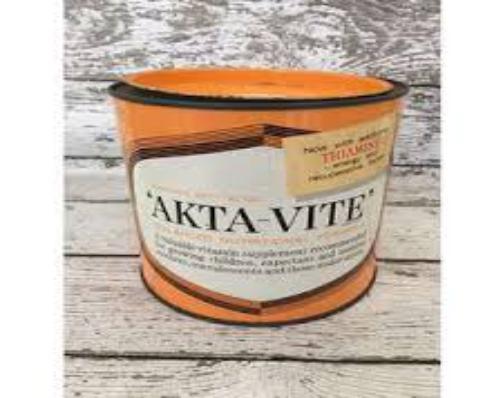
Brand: AktaVite
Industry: Food